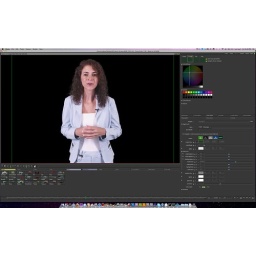
Keying green screen in Shake